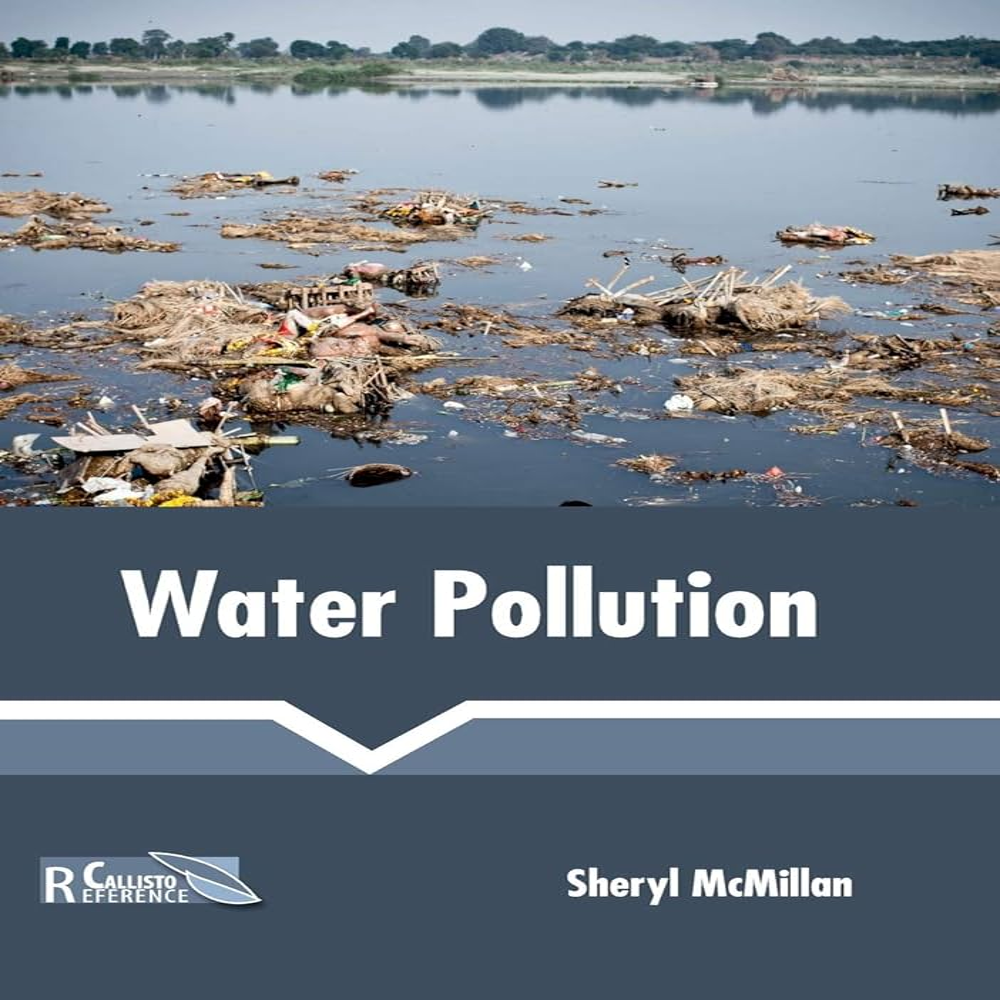
Body of water present: yes
Land polluted: no
Water polluted: yes
Pollution percentage: 30%